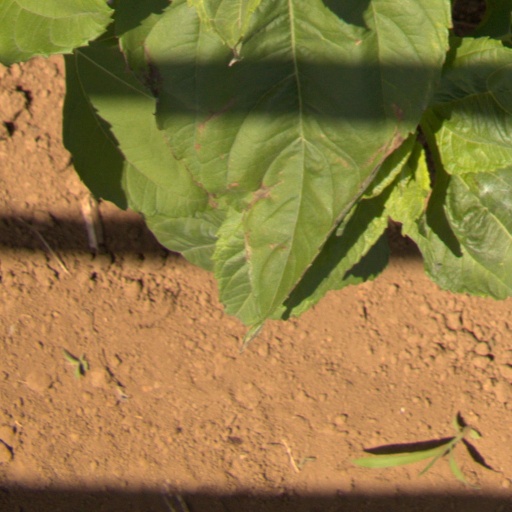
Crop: Jerusalem artichoke